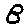
Label: 8